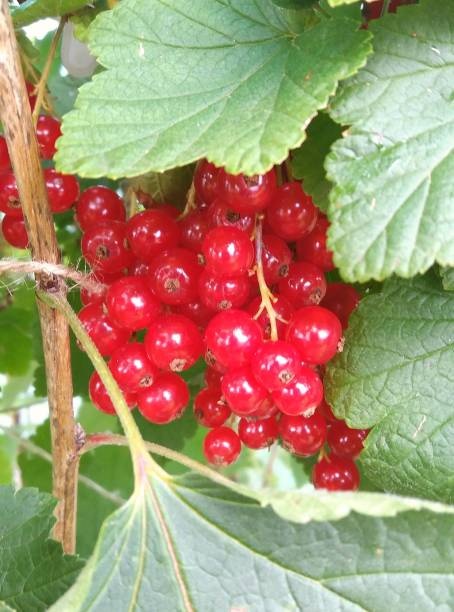
Label: redcurrant